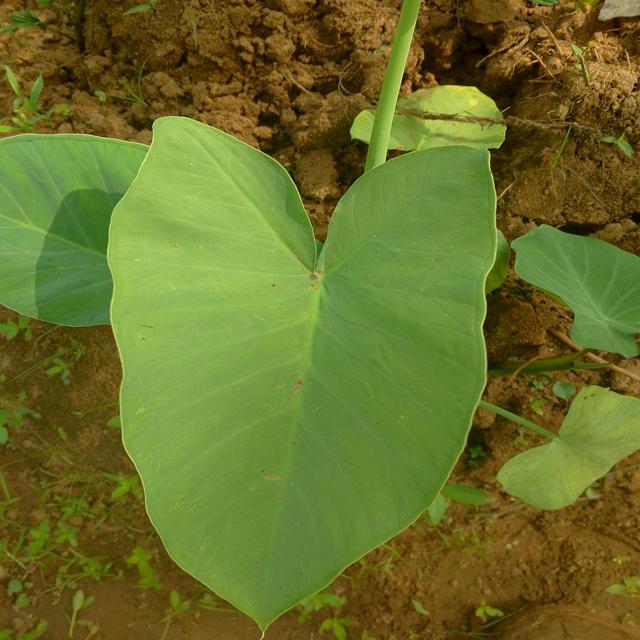
Label: Healthy